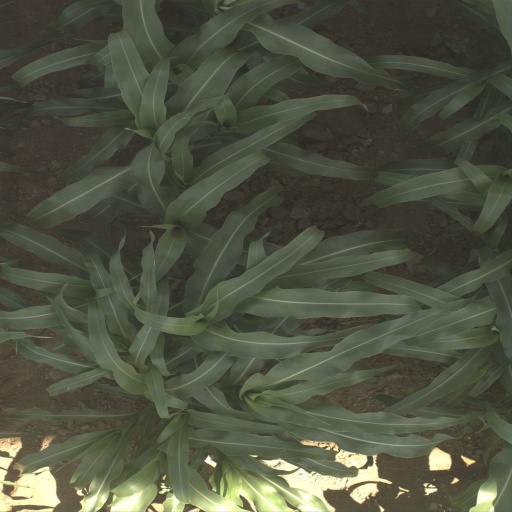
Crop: sorghum